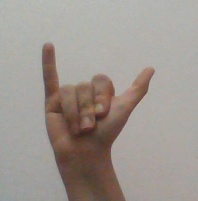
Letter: ya